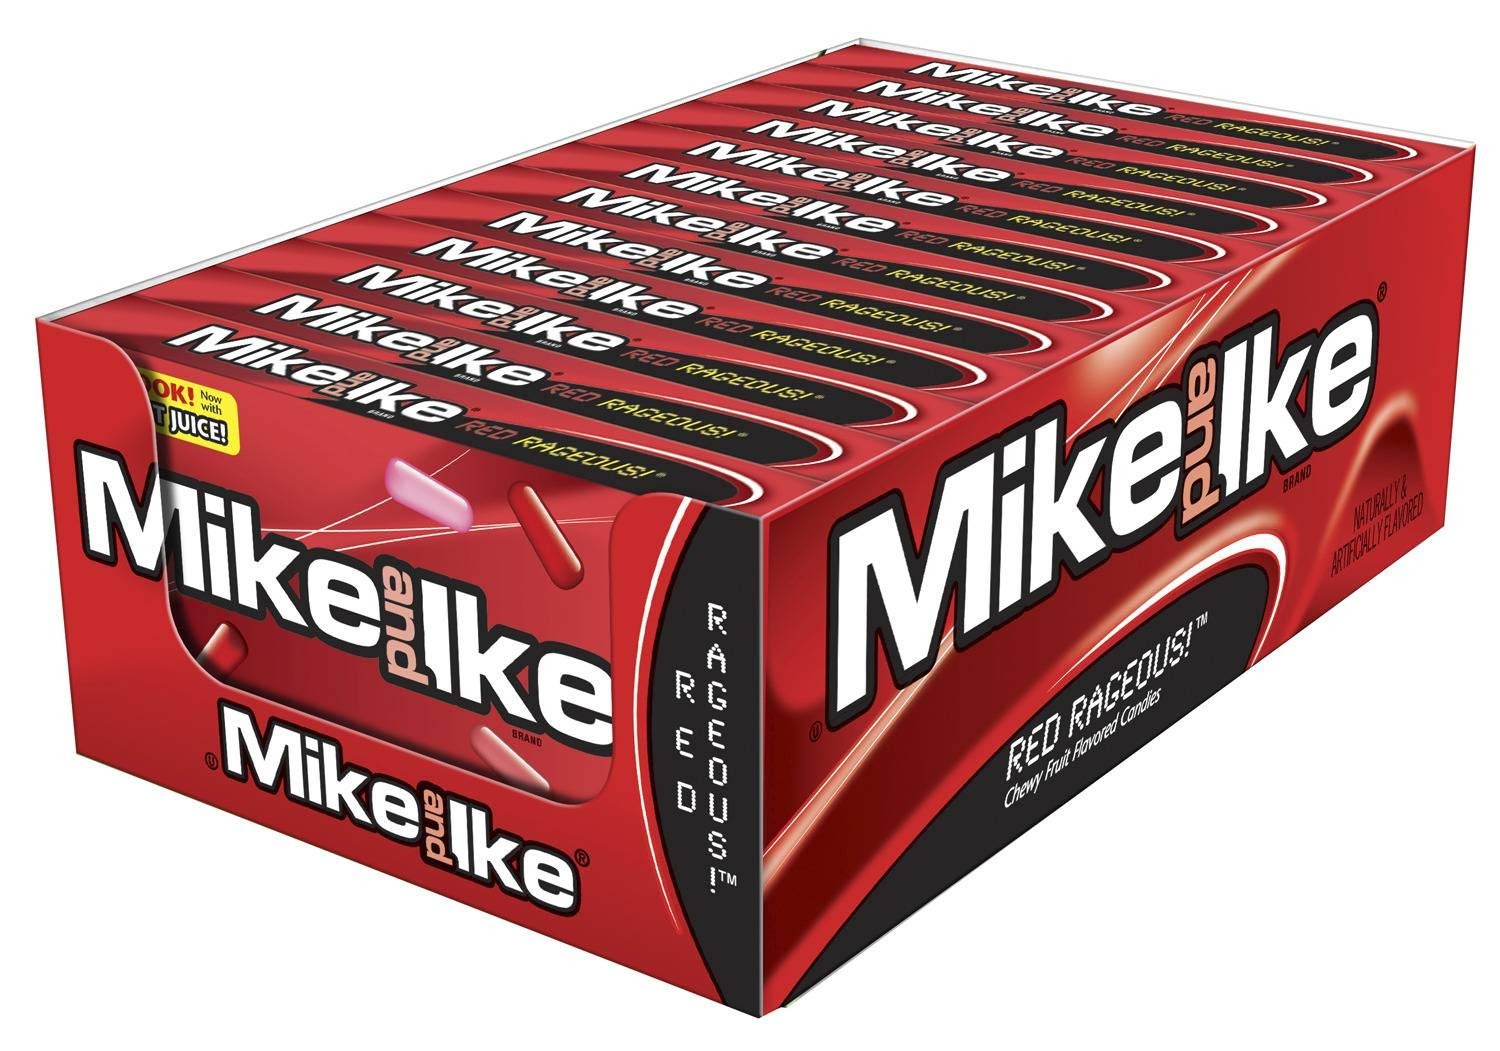
Item Name: Mike and Ike Red Rageous Chewy Candy, 5 ounce Theater Box (Pack of 12)
Bullet Point 1: Intense Fruit Flavored Chewy Candies
Bullet Point 2: Country Of Origin: United States
Bullet Point 3: Item Package Dimension: 6.0" L X 5.0" W X 4.0" H
Bullet Point 4: Item Package Weight: 4.27 Lb
Value: 60.0
Unit: Ounce

Price: 25.835